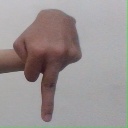
अक्षर: प